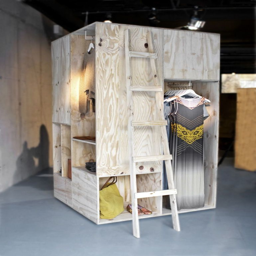
plywood is used to create a simple but effective display for clothing